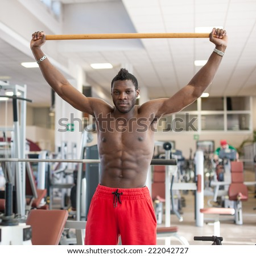
strong black man exercising in the gym .